Armand Duplantis

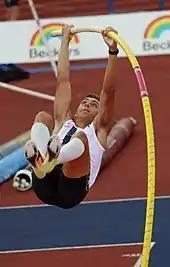
Duplantis at the 2020 BAUHAUS-galan meeting in Stockholm

At the 2018 World U20 Championship held from 10 to 15 July in Tampere, Finland, Duplantis won gold and broke the championship record with a vault of 5.82 m (19 ft 1⁄ in).